Ambrose Shea

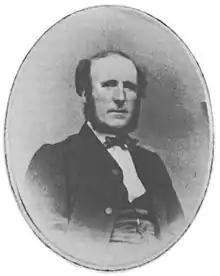

Sir Ambrose Shea (17 September 1815 – 30 July 1905) was a political and business figure in colonial Newfoundland who later served as Governor of the Bahamas. He was one of two Newfoundland delegates to the Quebec Conference that led to Canadian Confederation.